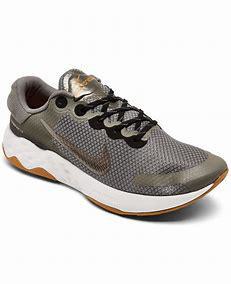
Brand: Nike
Model: Renew Ride 3